Cockatoo Island Prison Barracks Precinct

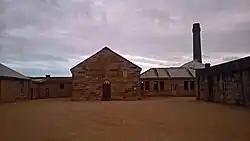
Convict building

Prison Barracks Precinct is a heritage-listed prison precinct at Cockatoo Island, Sydney Harbour, New South Wales, Australia. It was added to the Australian Commonwealth Heritage List on 22 June 2004.